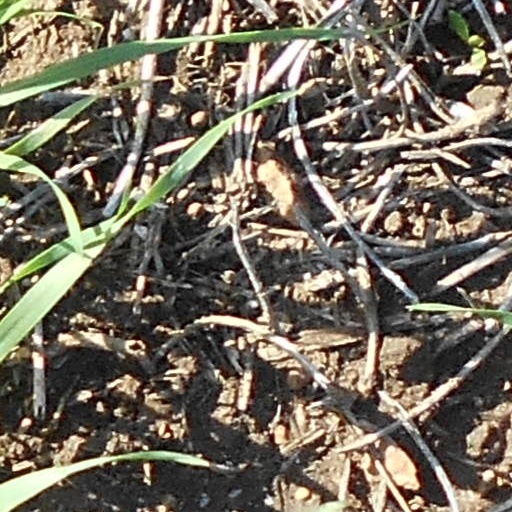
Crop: wheat